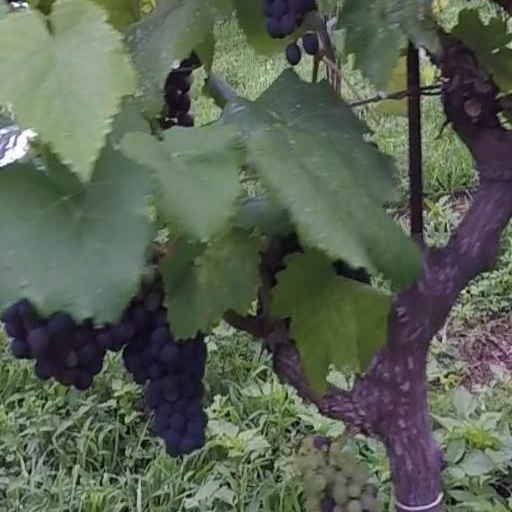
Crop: grape